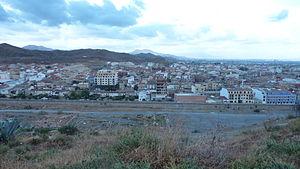
Vue de la ville de Puerto Lumbreras en août 2010